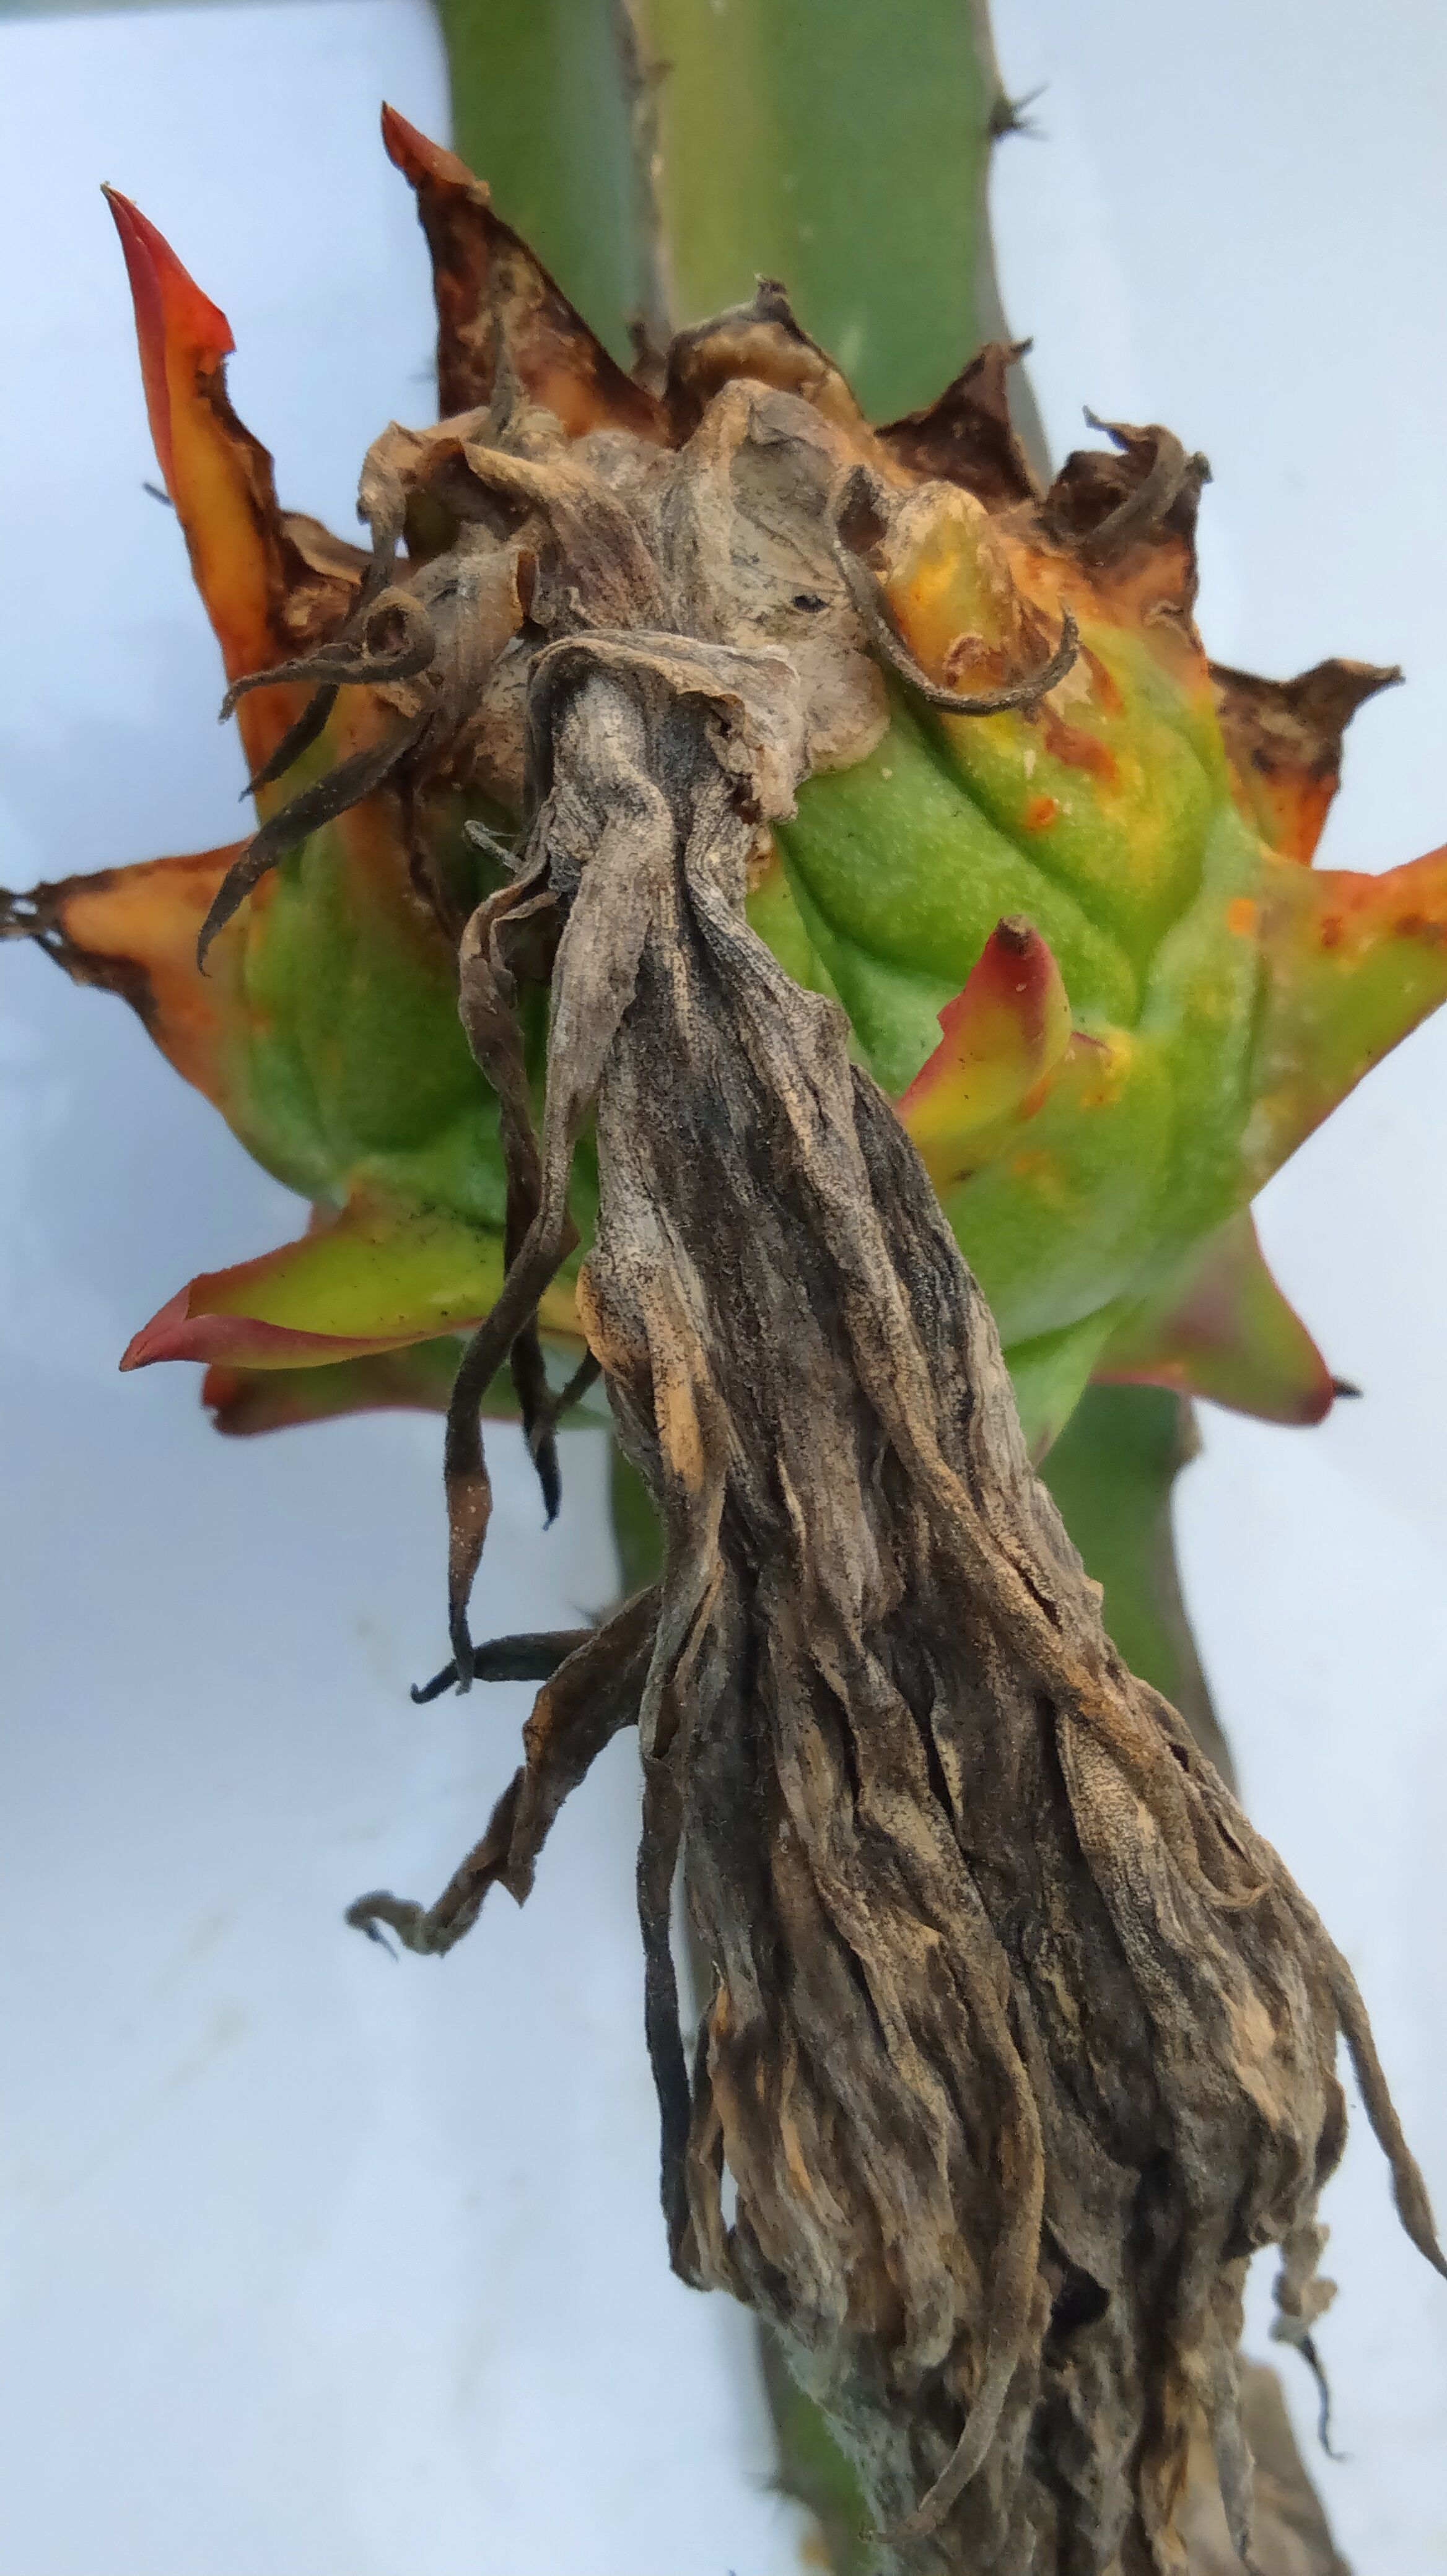
Label: Bad fruit